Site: brandenburg
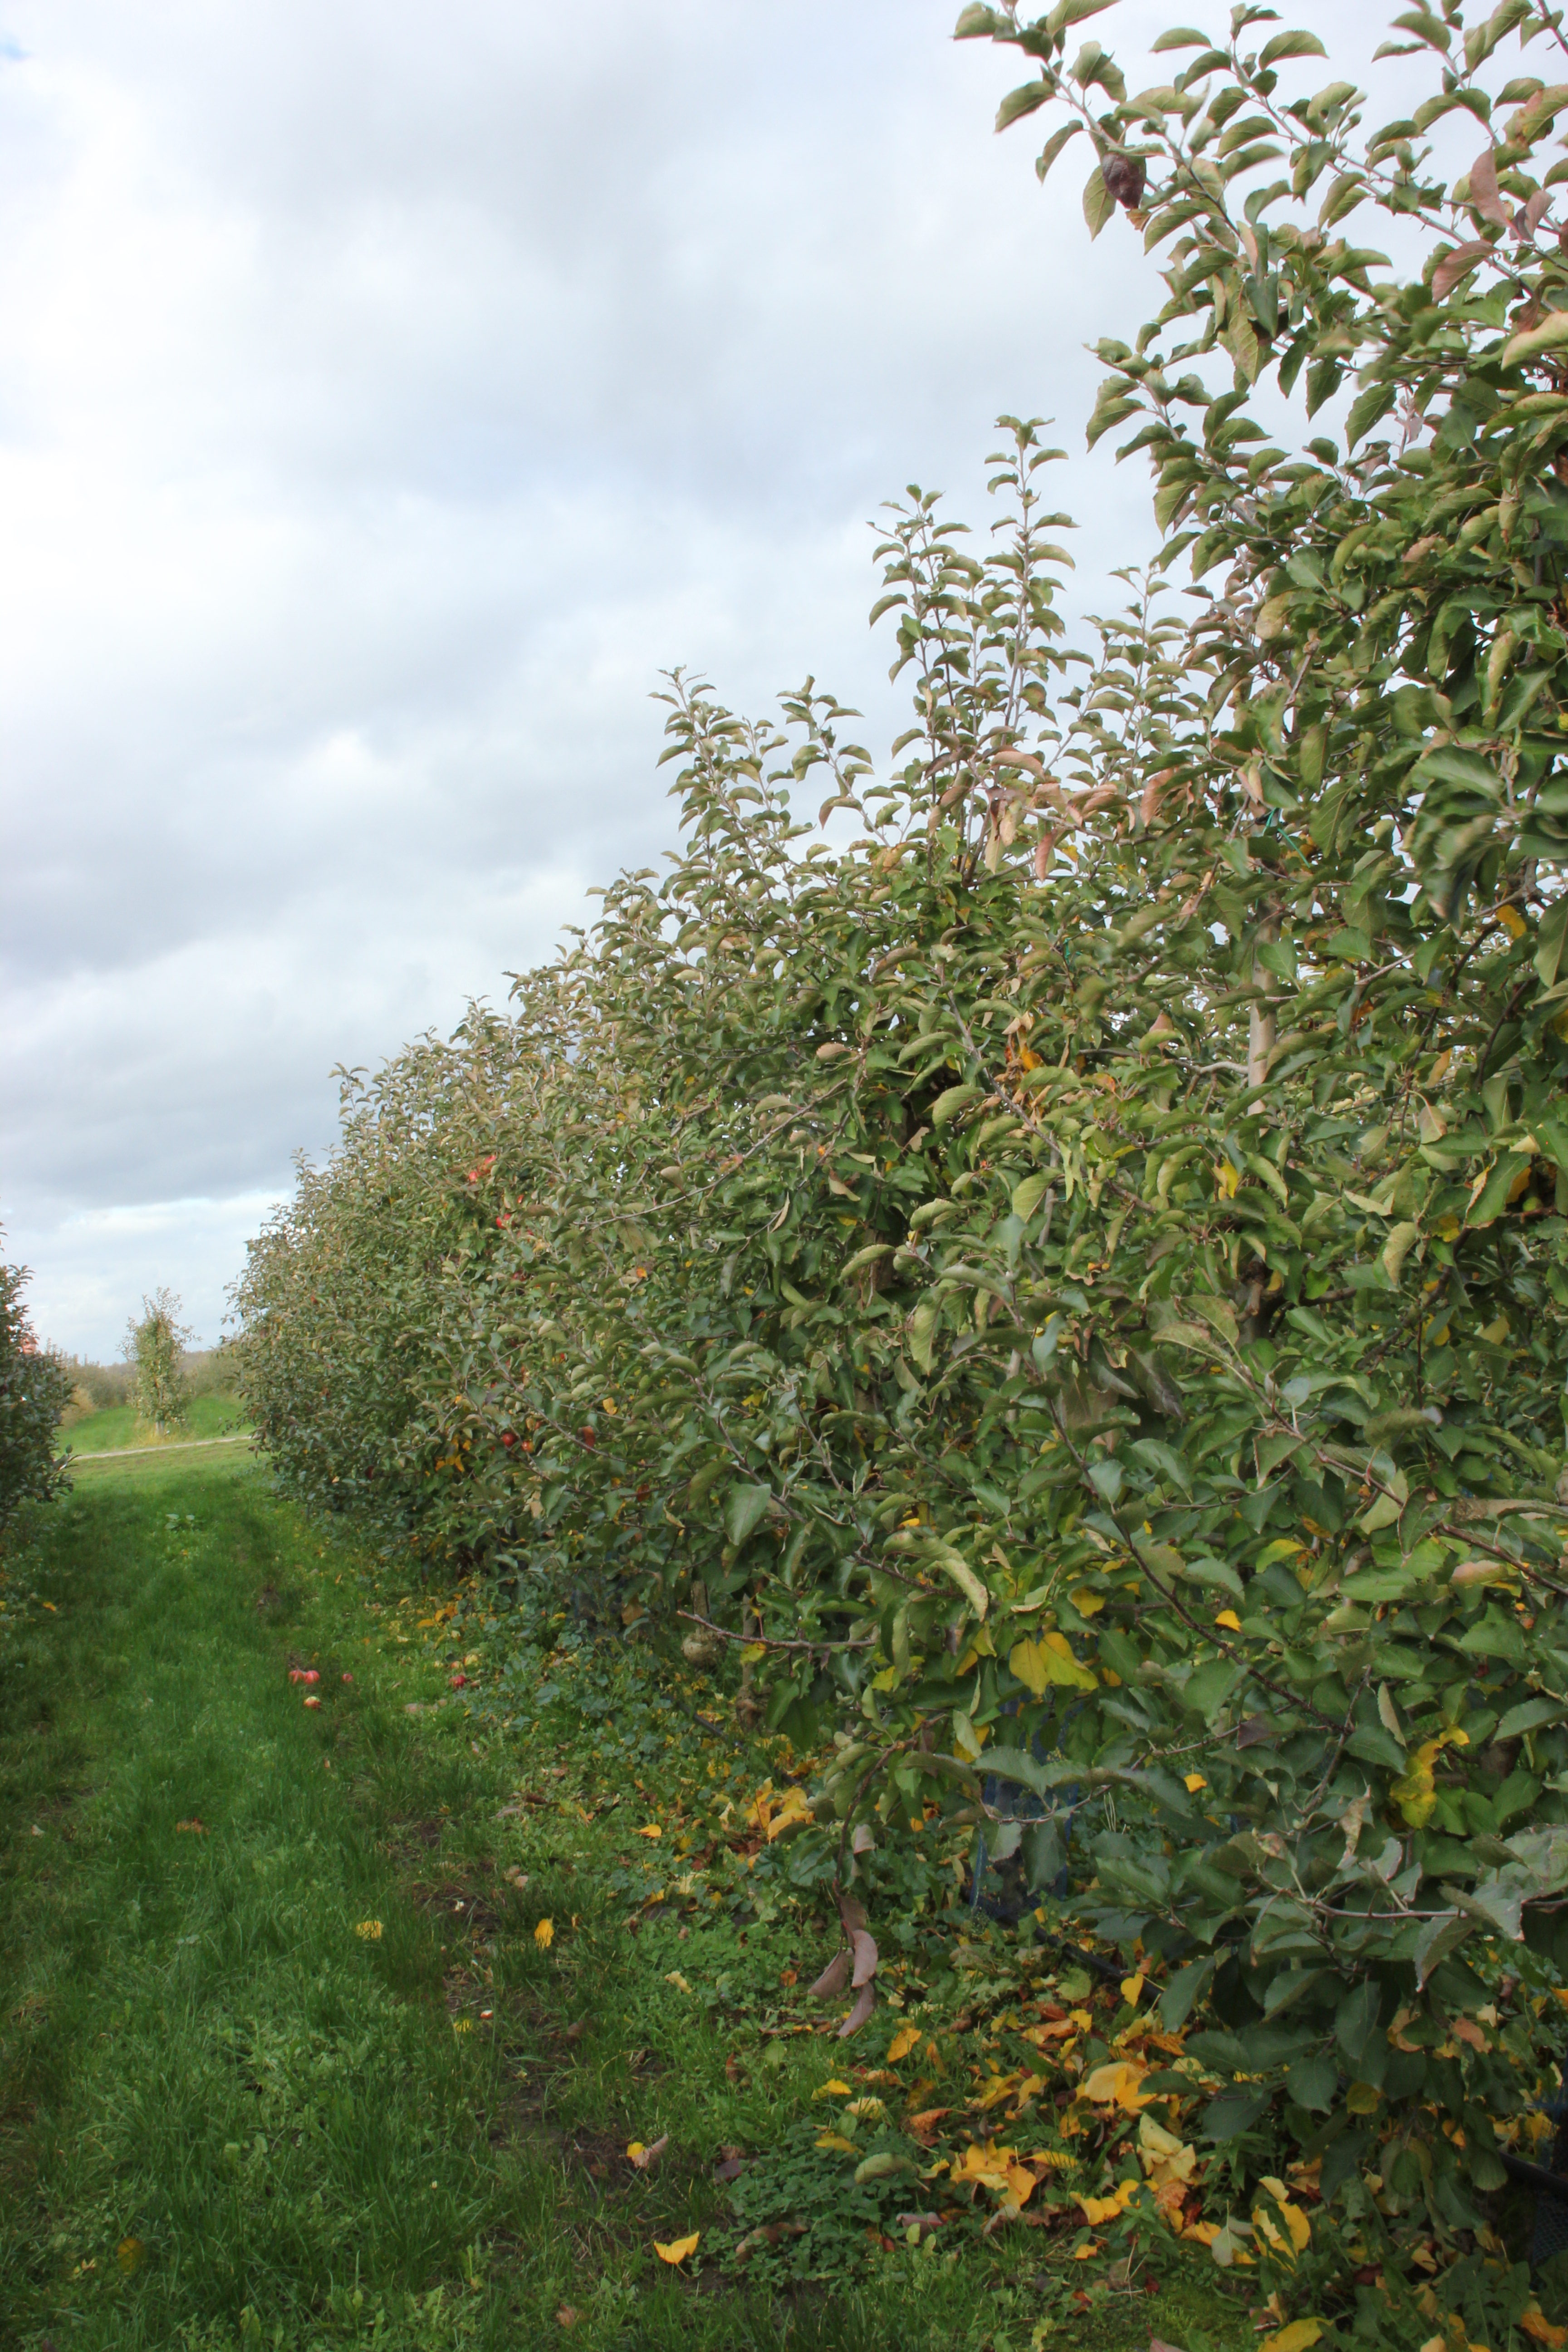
Growth stage (BBCH 91): Senescence, beginning of dormancy